First Corps, Army of Tennessee

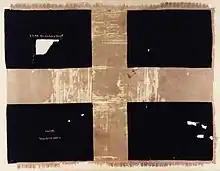
Variant of the Polk pattern flag

Lieutenant-General Leonidas Polk commanded the corps from November 26, 1862, and held it with minor interruptions until his relief on September 29, 1863, and subsequent arrest on October 23, 1863. It participated in the Tennessee Campaign (June to October 1863) under General Braxton Bragg. Major engagements under General Polk included Stones River (from December 1862 until January 1863) and Chickamauga (in September 1863).